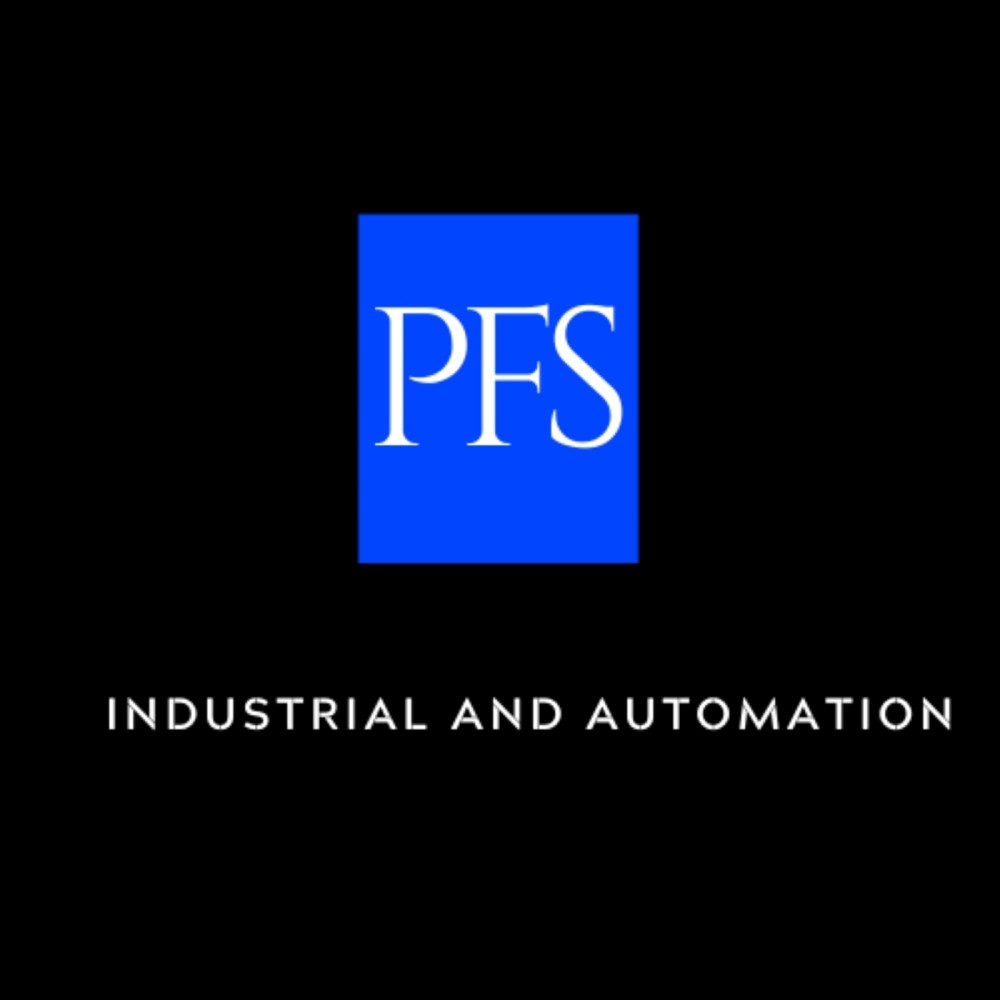
READING TECHNOLOGIES 3P-060 FILTER NSMP
📦 TIEMPOS DE ENVÍO Y ENTREGA Con el objetivo de garantizar que reciba siempre un producto de la más alta calidad, todos nuestros artículos son importados directamente desde nuestras bodegas principales en México y Estados Unidos. Algunas piezas pueden requerir despacho aduanero antes de su envío. ✅ Todos los costos de importación y envío a domicilio están incluidos en el precio. ⏱️ Tiempo estimado de entrega: • De 6 a 8 días hábiles (dependiendo de la zona postal), a partir de la confirmación del pago. • El 80 % de los envíos llega en aproximadamente 6 días hábiles. Utilizamos un rango máximo para evitar inconvenientes por posibles retrasos. 🛡️ GARANTÍA • Producto 100 % nuevo, en caja original de línea. • Garantía total: si no queda satisfecho, le reembolsamos el 100 % del dinero. 💼 PRECIOS ESPECIALES PARA EMPRESAS Y DISTRIBUIDORES Atendemos a empresas, distribuidores, contratistas, industrias, revendedores y brokers. Solicite su cotización personalizada: 🟢 WhatsApp | 📧 Correo ❓ PREGUNTAS FRECUENTES ¿Necesita más información sobre este producto? Haga clic en los botones "Cotización por WhatsApp" o "Cotización por correo" y con gusto le atenderemos. v1|157061644706|0
Brand: SPMX Solutions
Category: Electronics > Print, Copy, Scan & Fax > Printer, Copier & Fax Machine Accessories > Printer Consumables > Printer Filters > Air Printer Filters